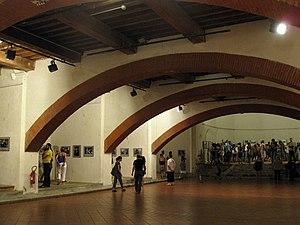
Visa pour l'image est un festival international de photojournalisme créé en 1989, par Roger Thérond, le directeur de la rédaction de Paris-Match. Il en avait confié l'organisation à Michel Decron, directeur du journal Photo du groupe Filipacchi.